Font superfamily

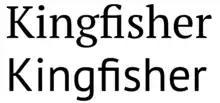
The PT family, showing the related structures of letters

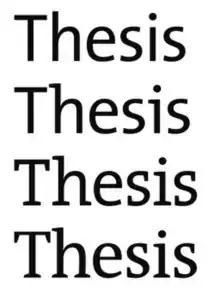
Thesis by Lucas DeGroot

In typography, a font superfamily or typeface superfamily is a font family containing fonts that fall into multiple classifications.